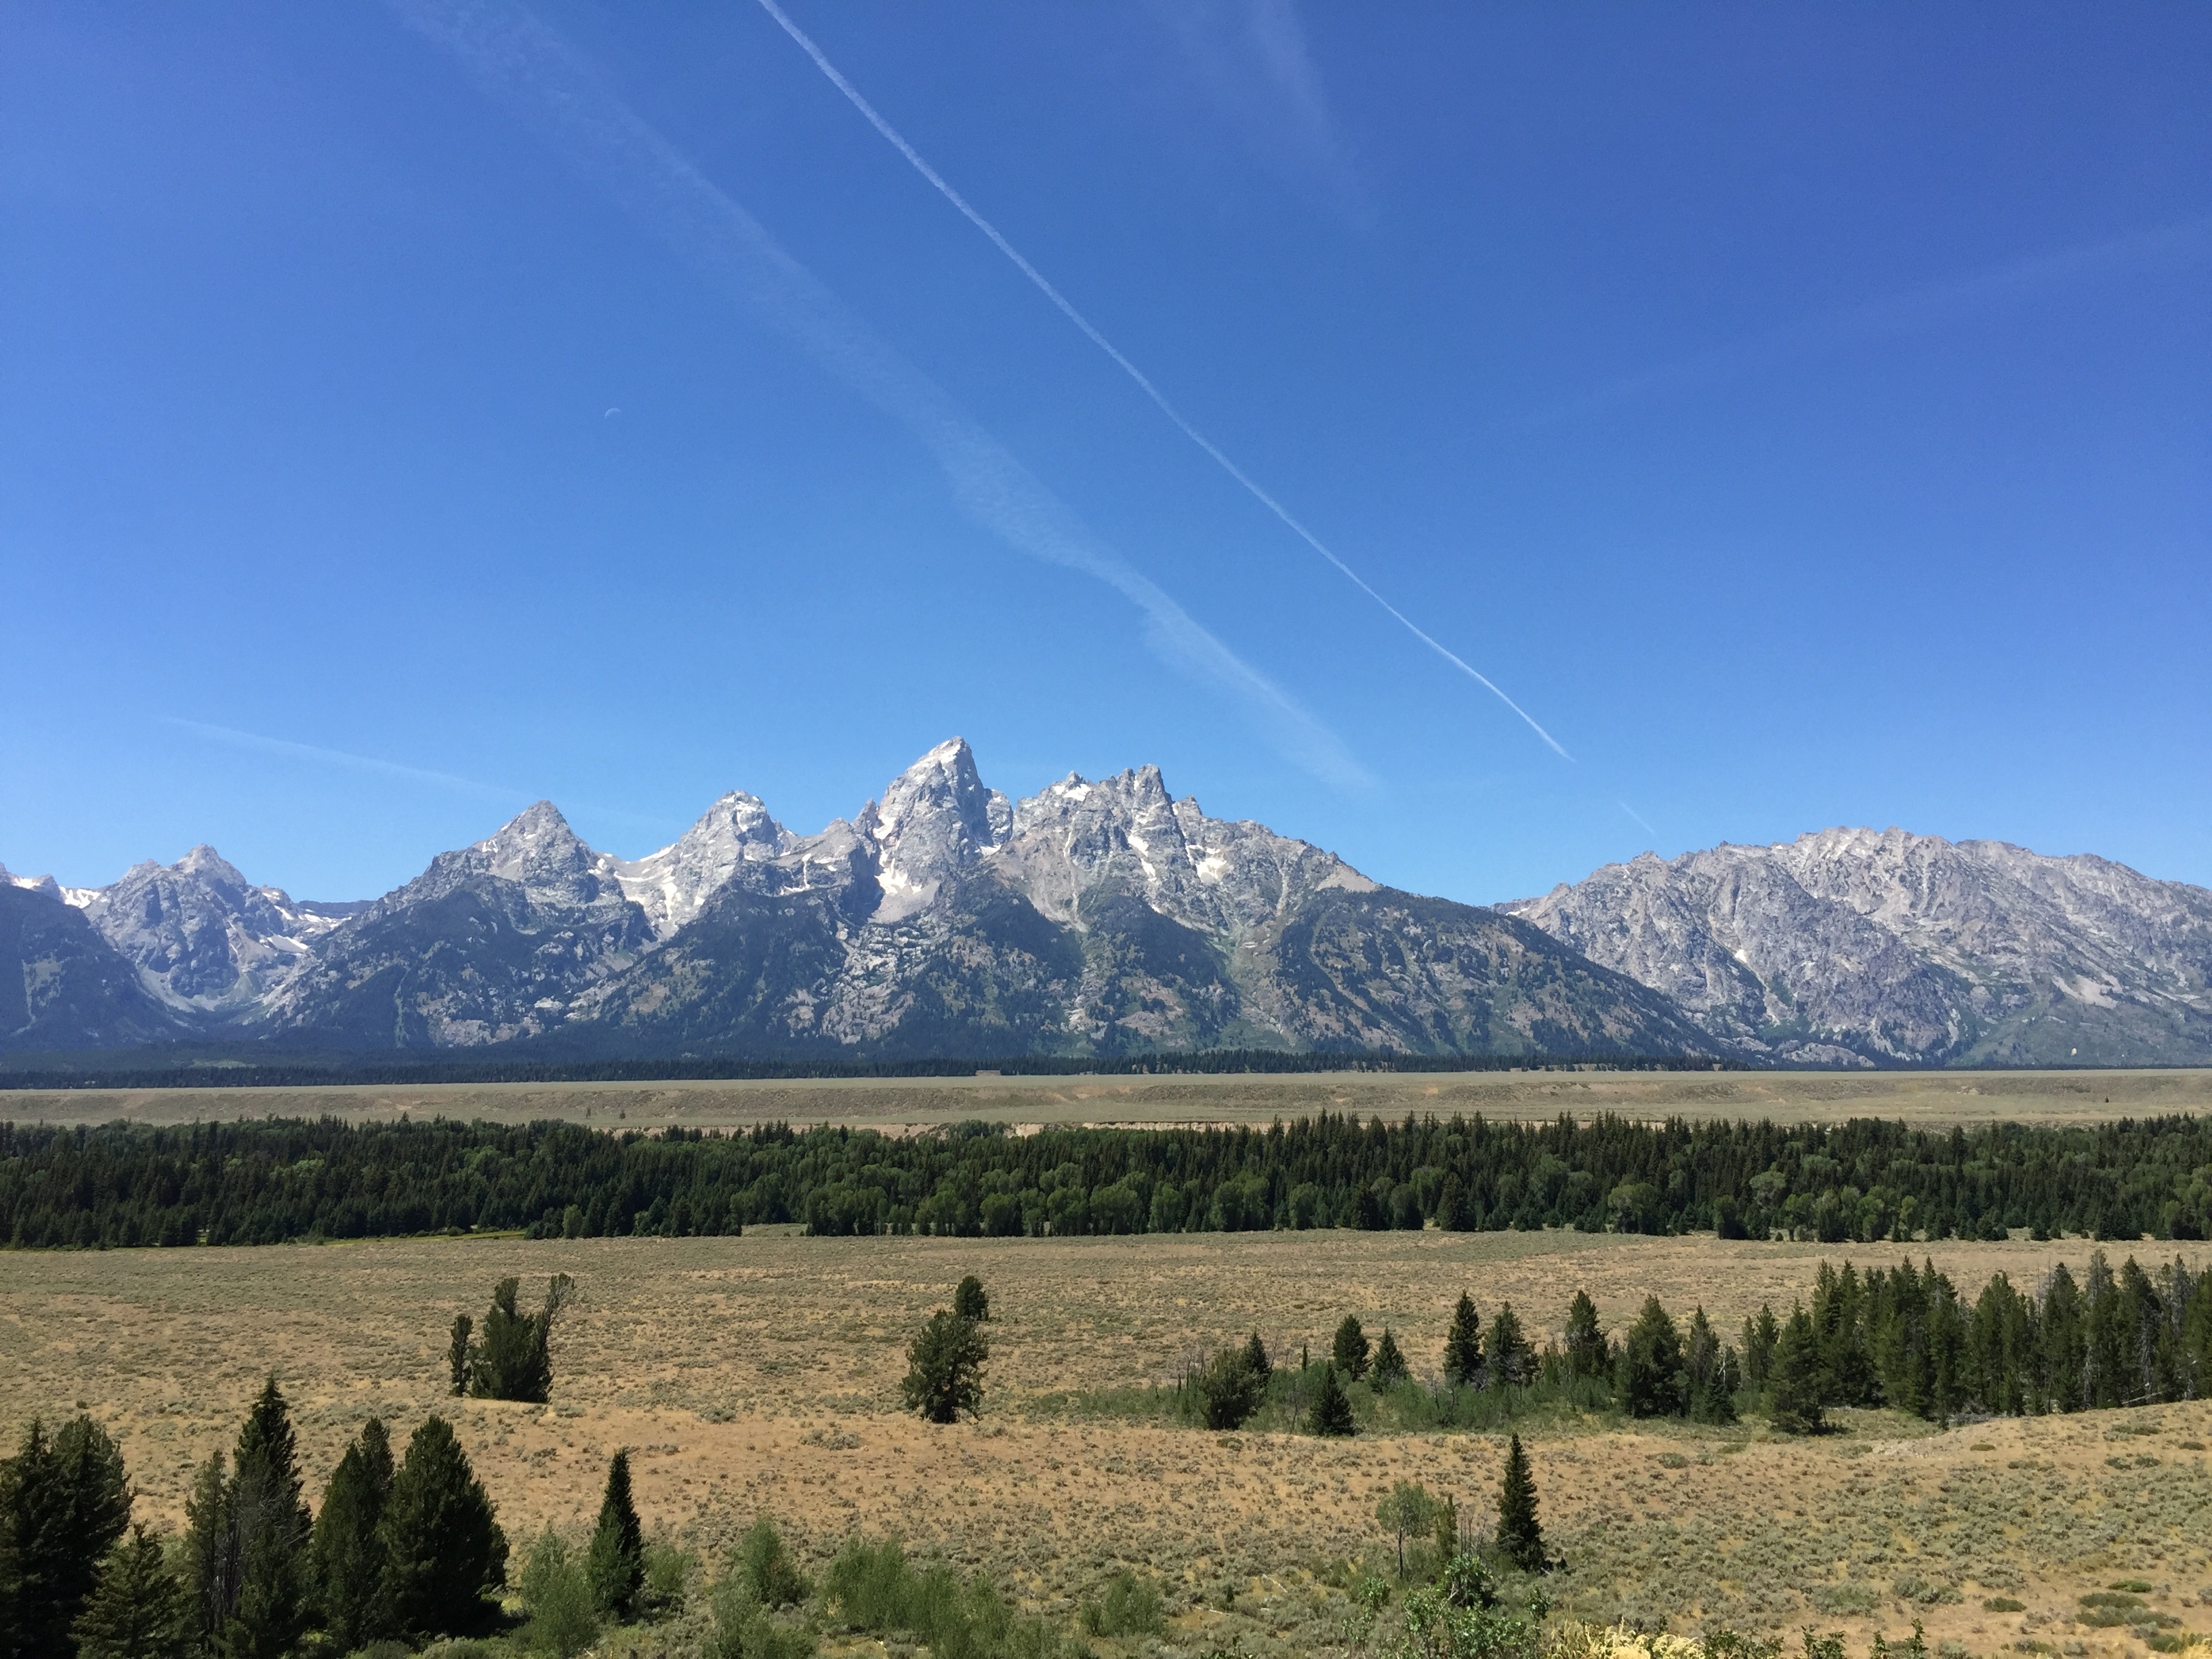
landscape, wilderness, mountain, cloud, sky, meadow, prairie, hill, peak, valley, mountain range, panorama, summer, park, rocky, ridge, plain, alps, grassland, badlands, plateau, fell, ecosystem, landform, teton, geographical feature, mountainous landforms